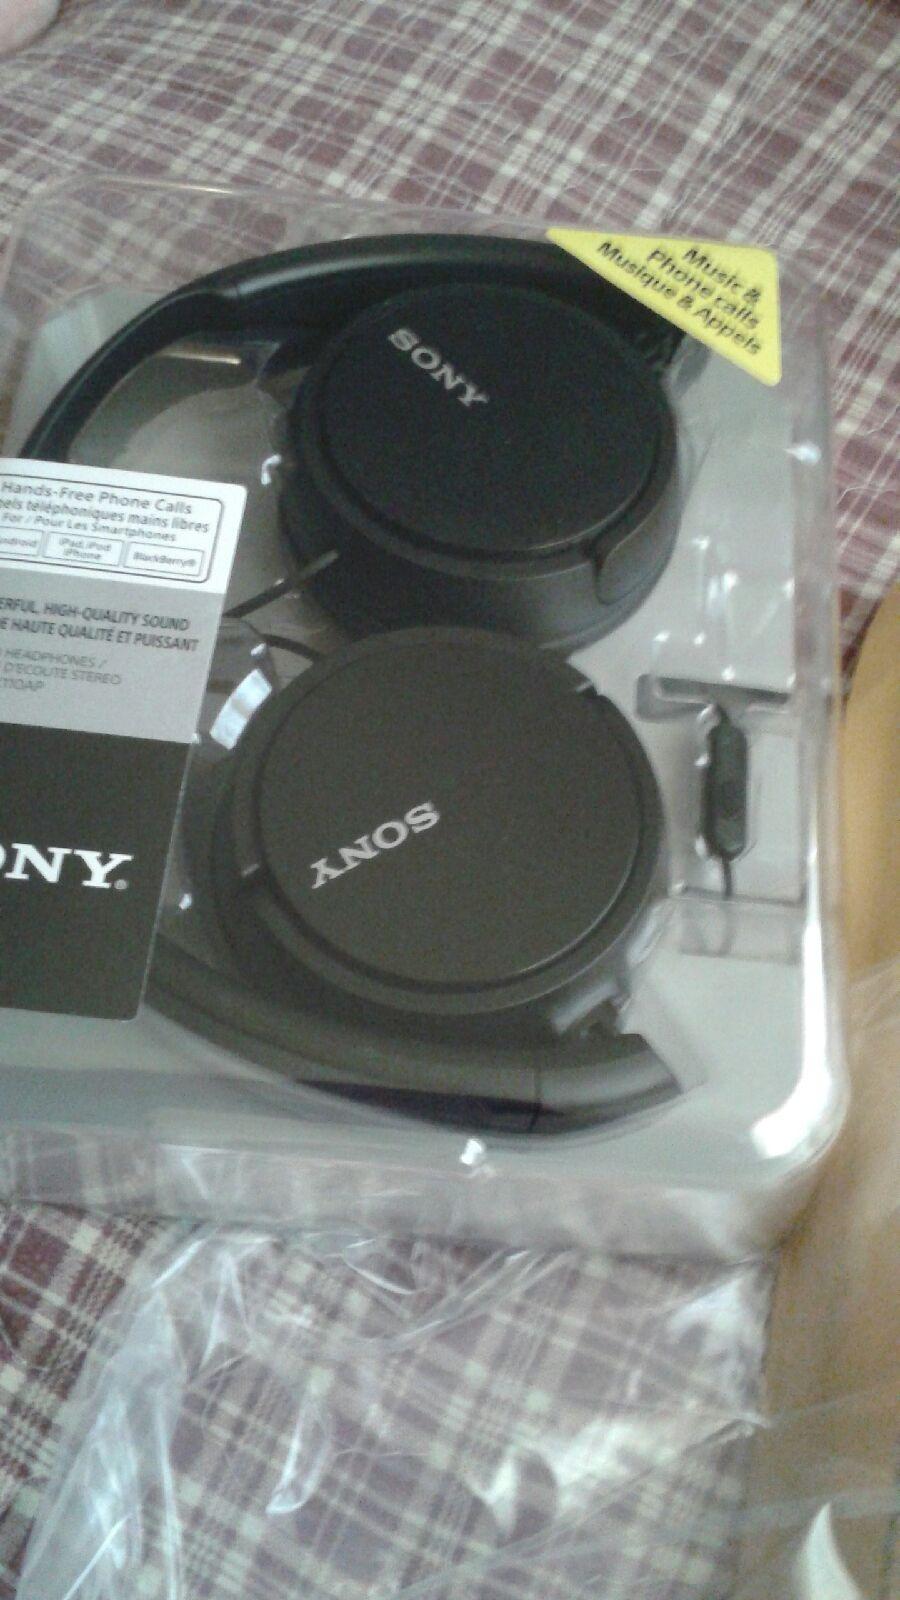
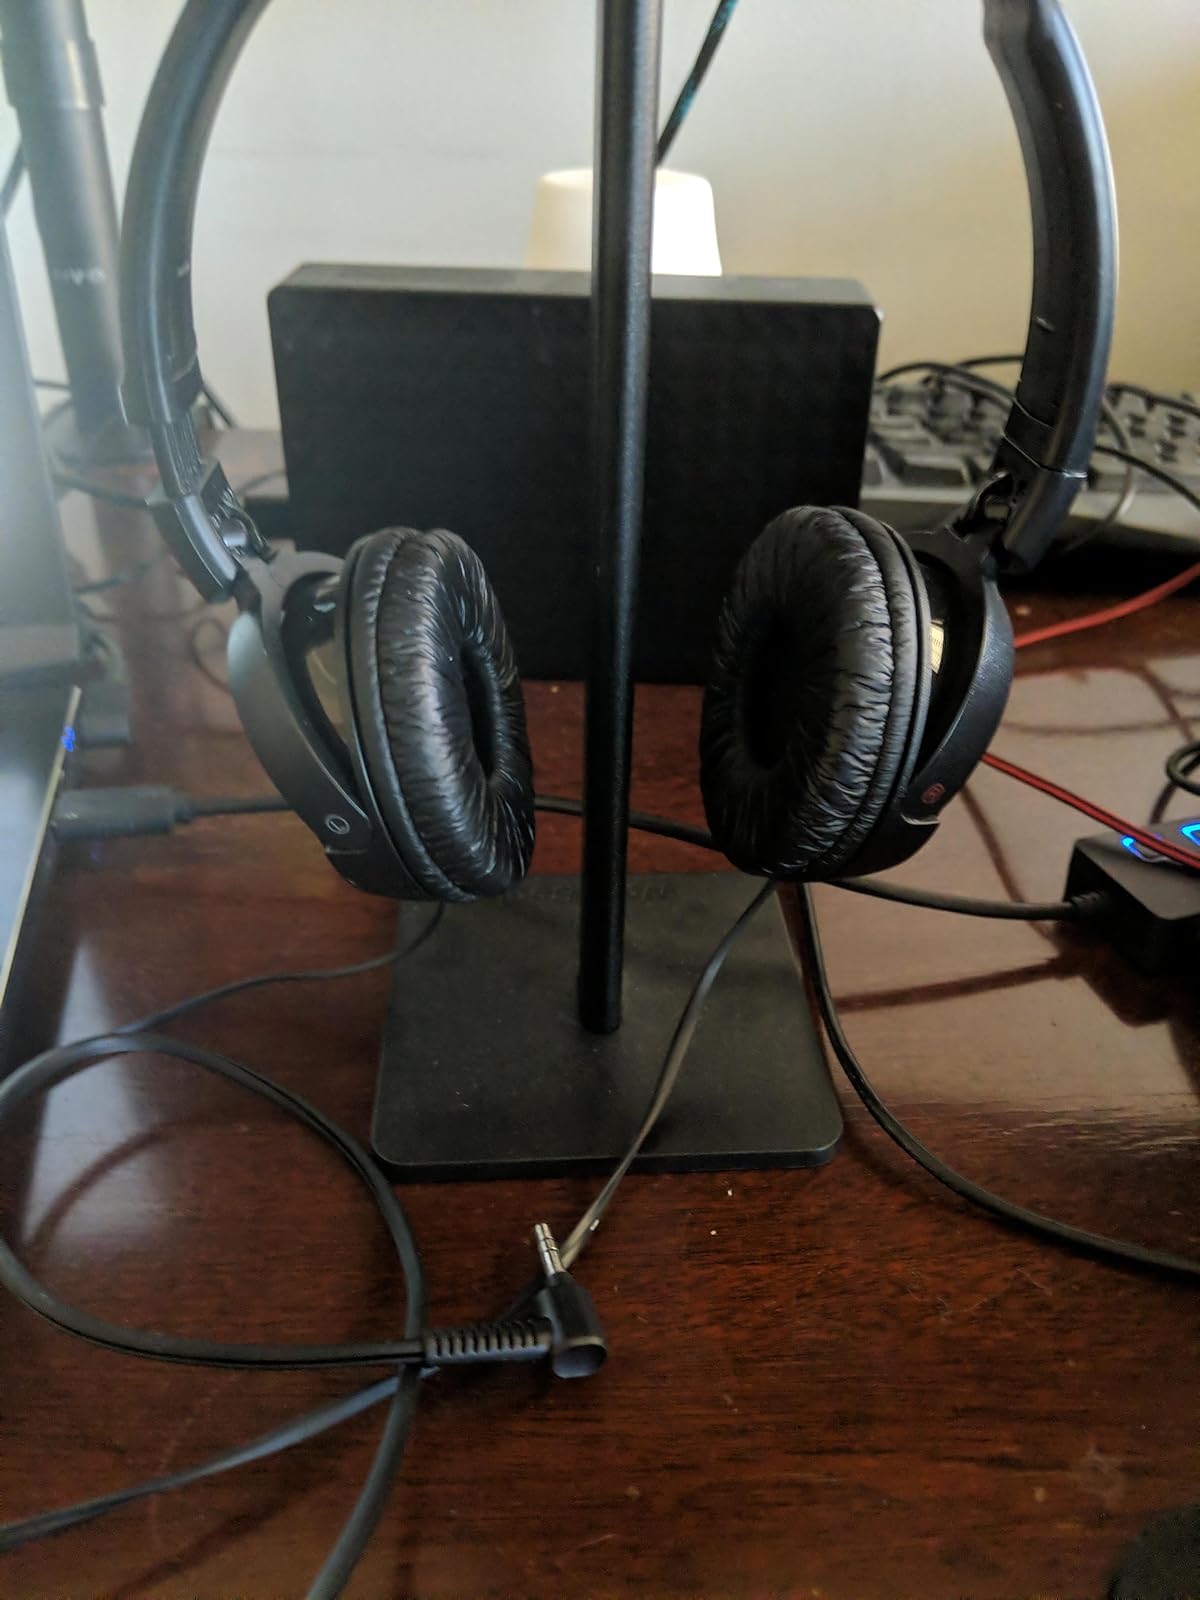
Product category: headphones
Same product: no